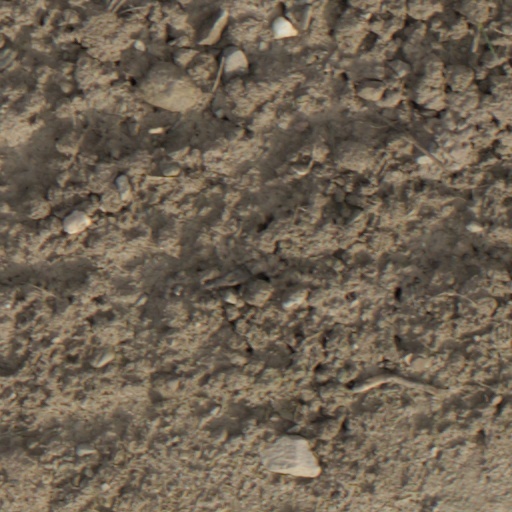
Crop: wheat